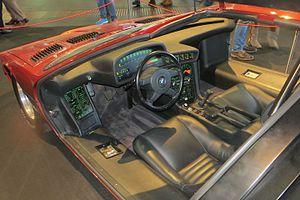
La BMW Turbo ou BMW Turbo X1 ou BMW Turbo Studie ou BMW E25 Turbo est une voiture de sport concept-car GT du constructeur automobile allemand BMW, produite à 2 exemplaires, et présentée au salon international de l'automobile de Genève 1972.